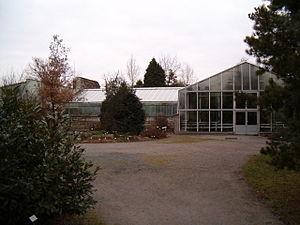
Le jardin botanique de Dresde est un jardin botanique situé en Allemagne, à Dresde, et qui a été fondé en 1820 par Ludwig Reichenbach, sous le nom de jardin botanique royal, mais dont l'espace actuel a été inauguré en 1893. Il dépend depuis 1949 de l'université technique de Dresde et comprend environ dix mille espèces de plantes. Son code d'identification internationale est DR, en tant que membre de la BGCI.